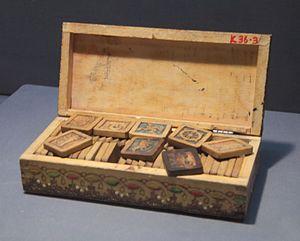
Boite de jeu de cartes et d'échecs mongols, datant de la dynastie Qing
Le musée d'Ordos est un musée situé dans le nouveau district de Kang Bashi, dans la ville d'Ordos en Mongolie-Intérieure en Chine. Le musée, dont le projet date de 2005, a ouvert en 2011. Il est conçu par MAD architects. L'espace construit couvre 41,227 m².